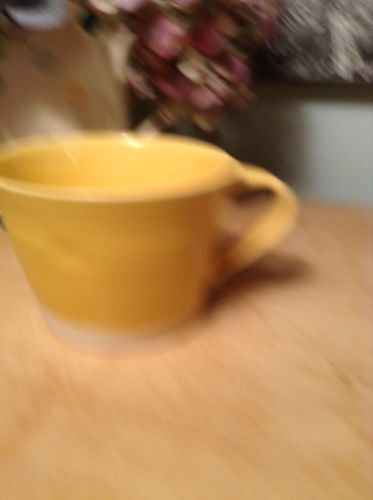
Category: mug